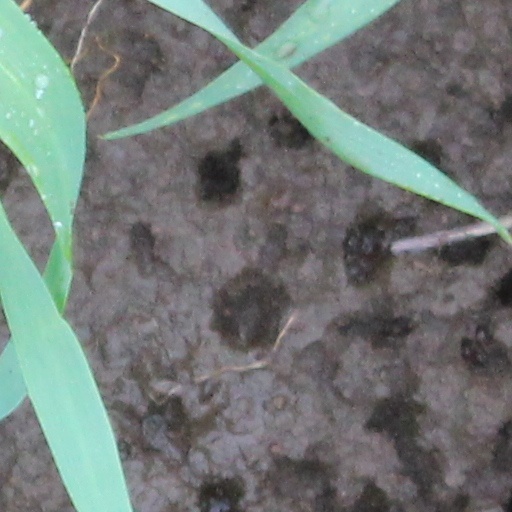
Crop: wheat